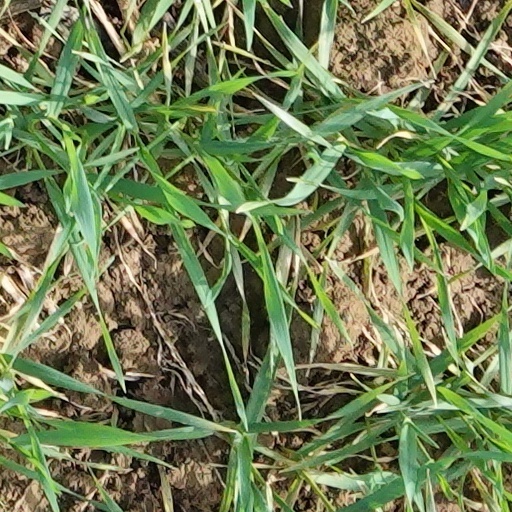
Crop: wheat